An Wasserflüssen Babylon

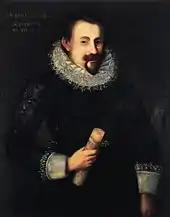
Johann Hermann Schein, 1620, Leipzig

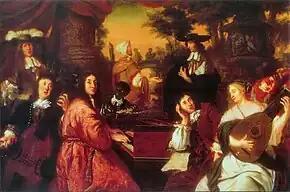
"Musical Company", Johannes Voorhout, 1674: Reincken at the harpsichord with Buxtehude at the viol

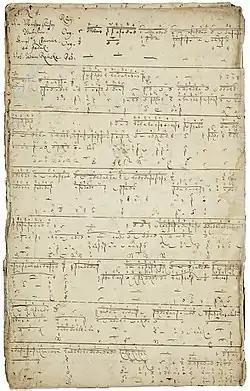
Reincken's organ chorale "An Wasserflüssen Babylon" in a tablature copy once owned by Bach

A native of Nuremberg, Hans Leo Hassler was taught by Andrea Gabrieli in Venice, where he excelled as a keyboard player and consorted with his younger uncle, Giovanni Gabrieli. Hassler's 4-part setting of "An Wasserflüssen Babylon" was composed in 1608.